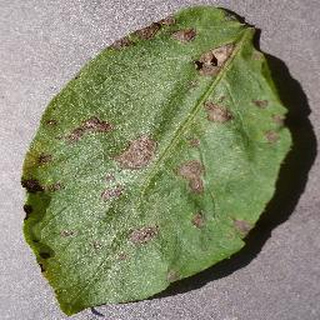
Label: potato_early_blight